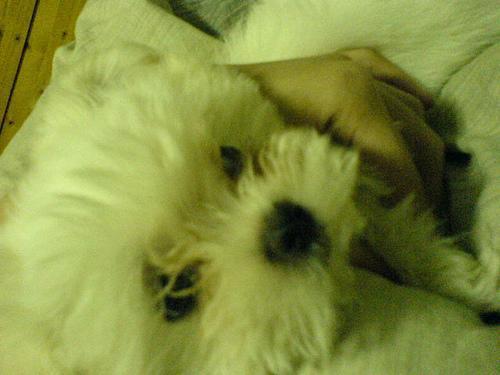
Maltese_dog